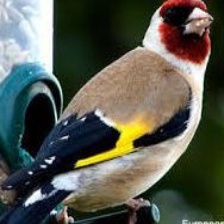
Species: EUROPEAN GOLDFINCH
Scientific name: CARDUELIS CARDUELIS
ImageNet parent category: goldfinch